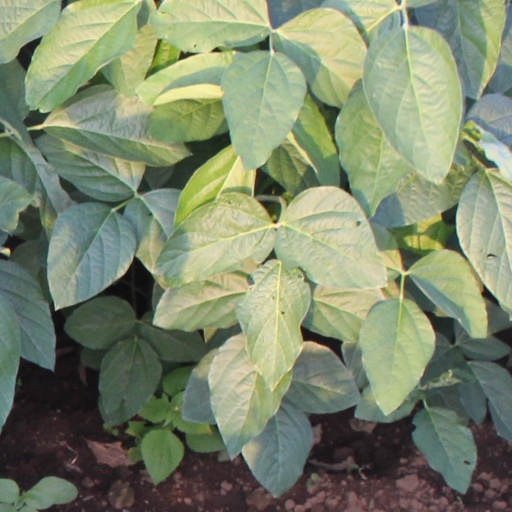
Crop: soybean